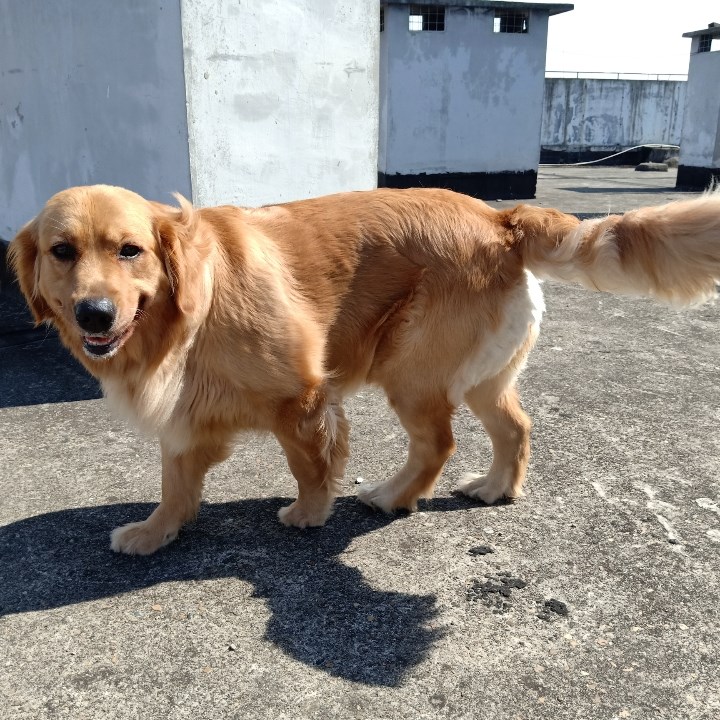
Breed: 5355-n000126-golden_retriever